Messeix

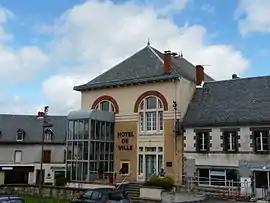
The town hall in Messeix

Messeix is a commune in the Puy-de-Dôme department in Auvergne in central France.